Hassan al-Banna

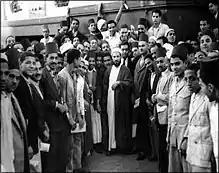
Hassan al-Banna with his followers and supporters.

Following the ideas of Rashid Rida, Al-Banna believed that moral decay was the primary cause of societal and political decline and felt that talks held within the arena of mosques were not sufficient to hold the influx of societal liberalisation encouraged by political secularisation. In his time at Ismailia, Al-Banna took to the cafes to preach to the general public in short lectures. His charismatic speeches attracted a large number of youth to his call. In March 1928 six workers affiliated with the Suez Canal company approached Banna, complaining about injustices suffered by Muslims at the hands of foreign colonialist control. They appointed Banna as their leader and to work for Islam through "Jihad" and revive Islamic Brotherhood. Thus, the Muslim Brothers were born; under the pledge that its members would“be soldiers in the call to Islam, and in that is the life for the country and the honour for the "Ummah"... We are brothers in the service of Islam.. Hence we are the “Muslim Brothers”.”